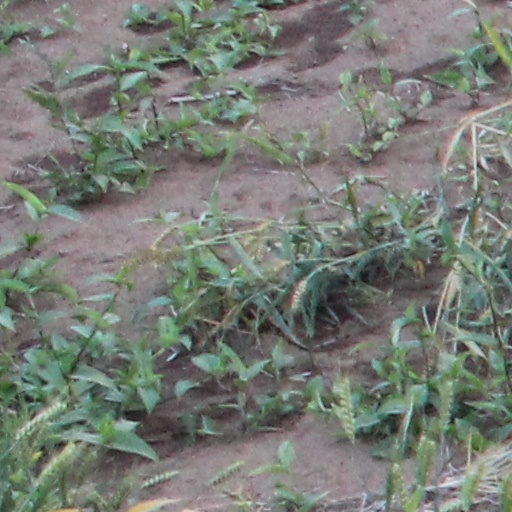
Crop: wheat